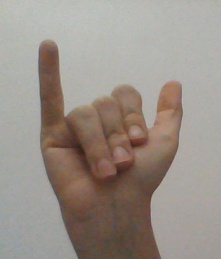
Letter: ya